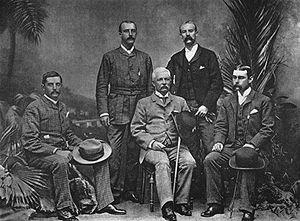
L’expédition de secours à Emin Pacha de 1886 à 1889 fut la dernière expédition privée majeure à l’intérieur de l’Afrique au XIXᵉ siècle, montée pour la libération d’Eduard Schnitzer dit Emin Pacha, le gouverneur assiégé d’Equatoria du général Charles Gordon, aux prises avec les forces mahdistes. Dirigée par Henry Morton Stanley, l’expédition a été rendue célèbre d’une part pour son ambition de traverser l’« Afrique profonde », d'autre part pour les pertes humaines considérables qu’elle a causées.